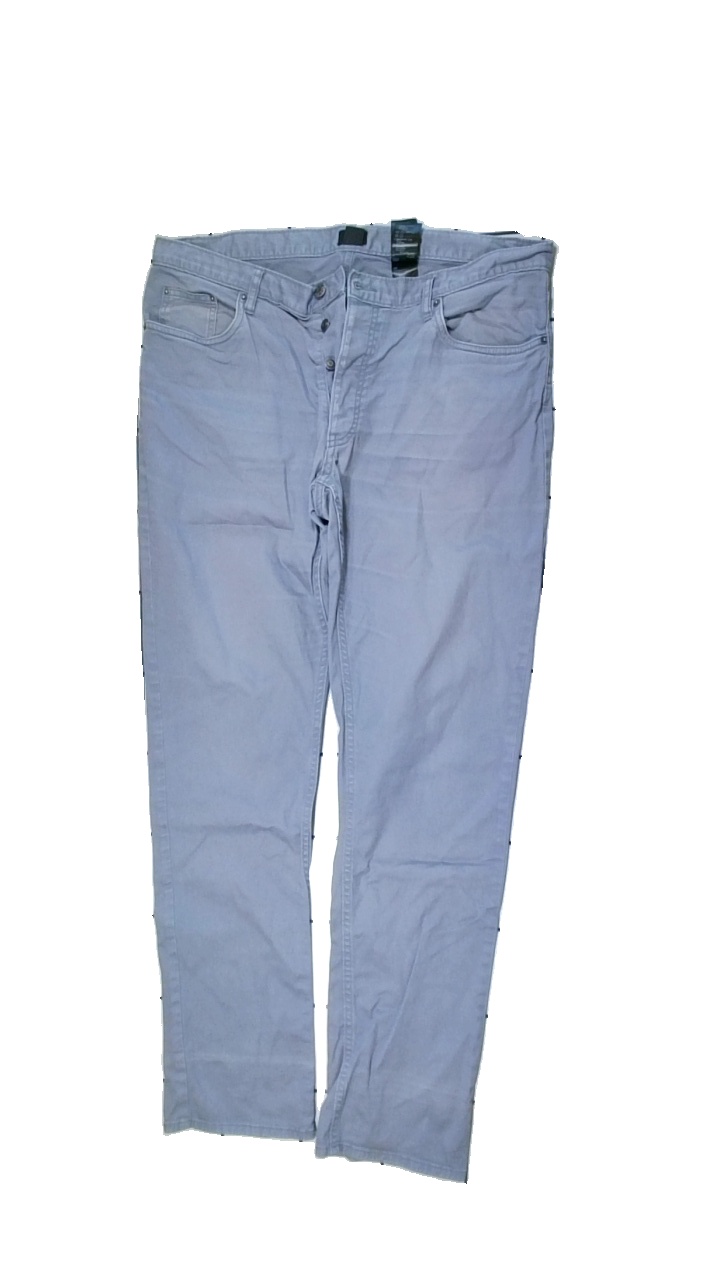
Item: Trousers (Men)
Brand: H&m
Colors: Grey
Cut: Regular
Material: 100% cotton
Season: All
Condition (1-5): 2
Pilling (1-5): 5
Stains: Major
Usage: Export
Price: <50